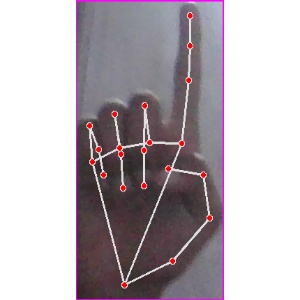
अक्षर: क